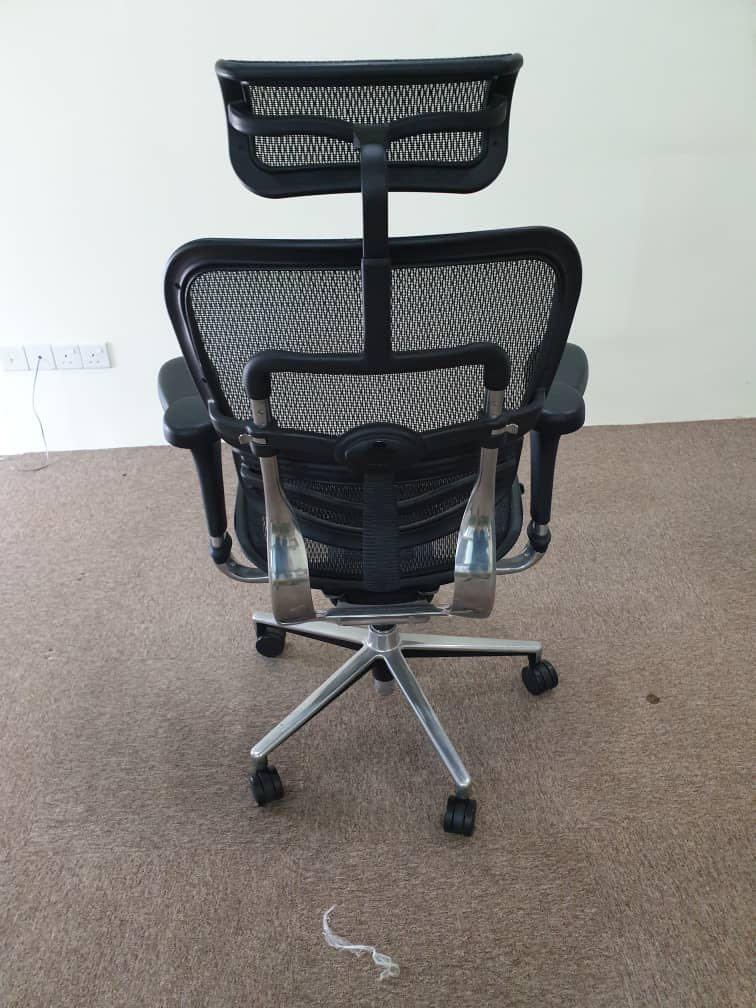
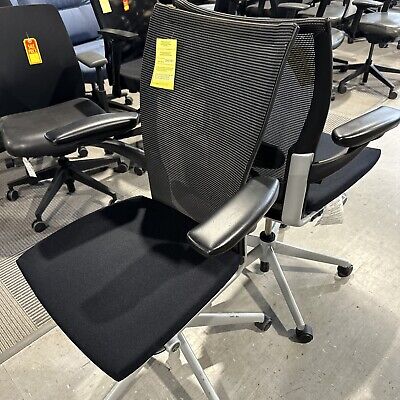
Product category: items_chair
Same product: no